William Morgan (anti-Mason)

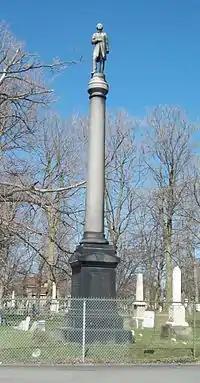
William Morgan Pillar, April 2011

Morgan claimed to have been made a Master Mason while he was living in Canada, and he appears to have briefly attended a lodge in Rochester. In 1825, Morgan received the Royal Arch degree at Le Roy's Western Star Chapter Number 33, having declared under oath that he had previously received the six degrees that preceded it. It has never been established if he actually received these degrees and, if so, from which lodge. Morgan then attempted unsuccessfully to help establish or visit lodges and chapters in Batavia, but he was denied participation by members who disapproved of his character and even questioned his claims to Masonic membership. Morgan finally announced that he was going to publish an exposé titled "Illustrations of Masonry", critical of the Freemasons and revealing their secret degree ceremonies in detail.